Paffard Keatinge-Clay

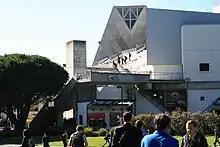
Cesar Chavez Student Center at San Francisco State University (1975)

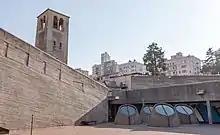
San Francisco Art Institute (1969)

Paffard Keatinge-Clay (5 February 1926 – 17 March 2023) was a British-born architect in the modernist tradition who spent most of his professional life in the United States, before moving to southern Spain, where he increasingly focused on sculpture.